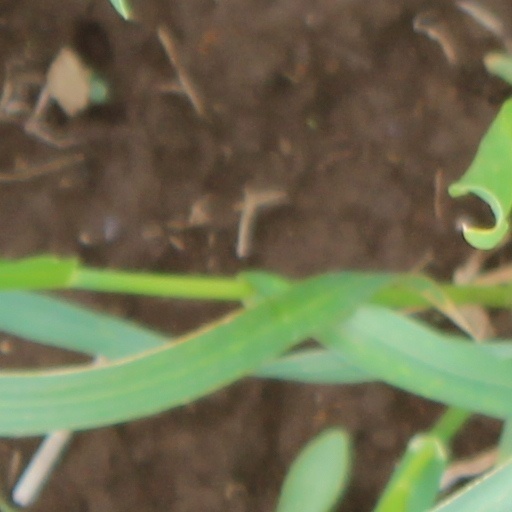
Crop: wheat